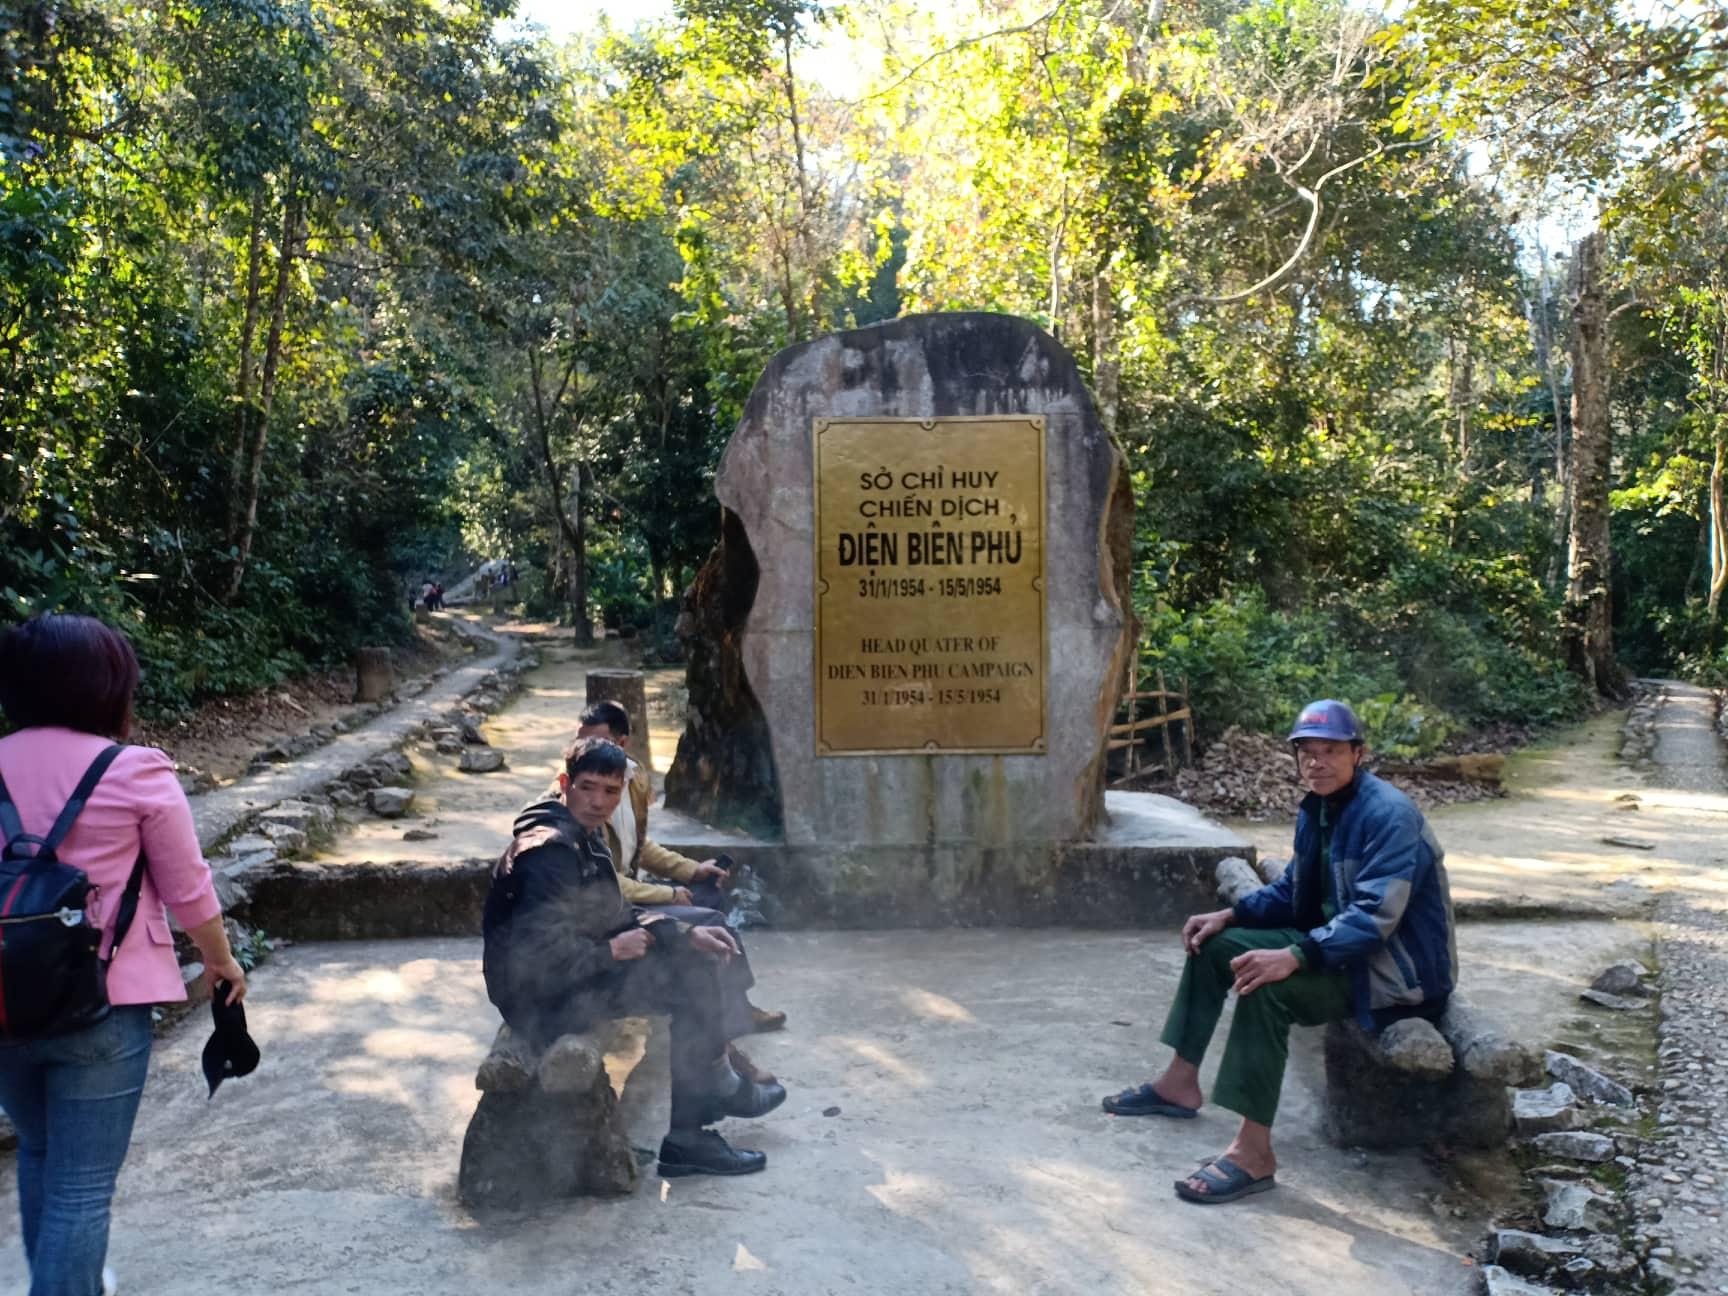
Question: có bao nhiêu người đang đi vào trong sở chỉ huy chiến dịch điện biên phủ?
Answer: một người phụ nữ